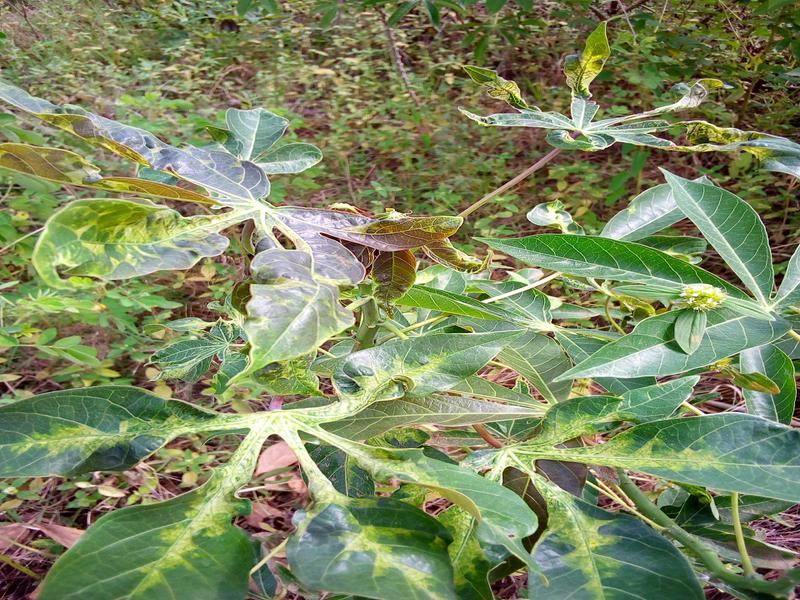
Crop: cassava
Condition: mosaic_disease